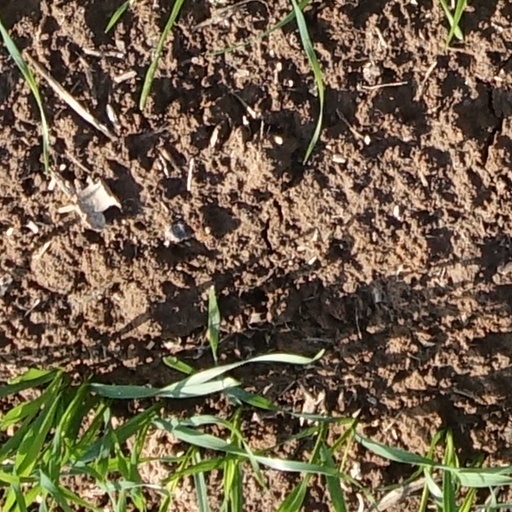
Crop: wheat